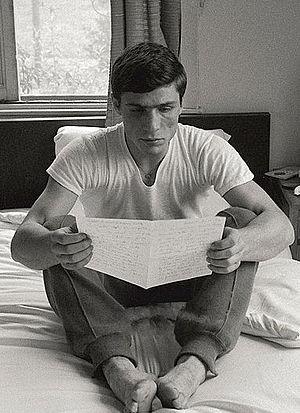
Fernando Atzori est un boxeur italien.